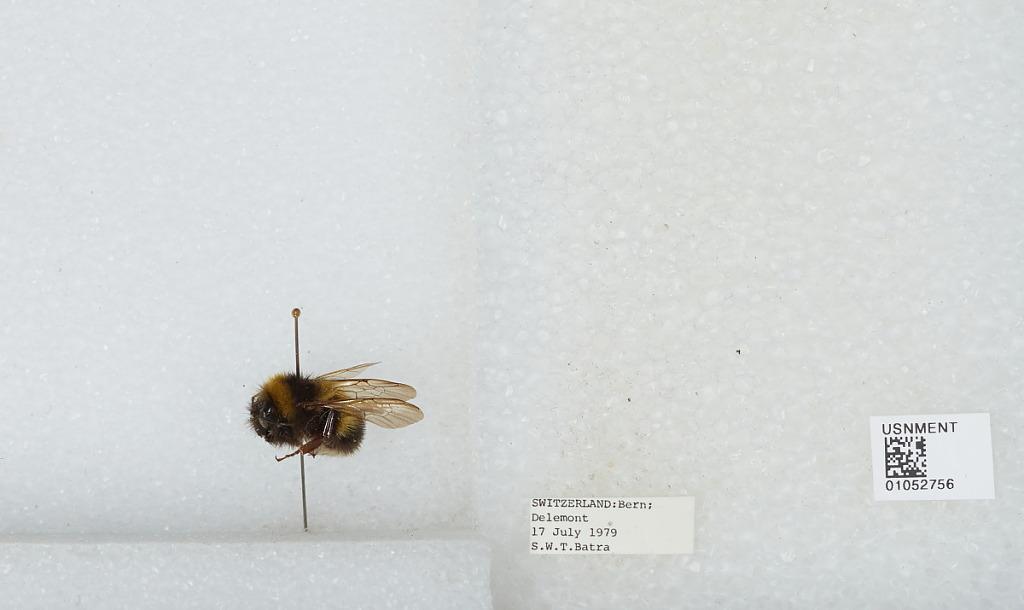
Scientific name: Bombus sp.
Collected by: S. Batra
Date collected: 1979-7-17
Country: Switzerland
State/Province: Jura
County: Delemont
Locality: Delemont
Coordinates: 47.3643, 7.34529